Spain–United States relations

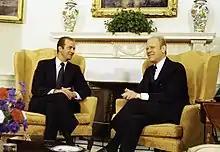
Gerald R. Ford and Juan Carlos I meeting in the Oval Office in 1976

Trade relations improved. Exports to Spain rose from $43 million in 1946 to $57 million in 1952; imports to the US rose from $48 million to $63 million. A formal alliance commenced with the signing of the Pact of Madrid in 1953. Spain was then admitted to the United Nations in 1955. American poet James Wright wrote of Eisenhower's visit: "Franco stands in a shining circle of police. / His arms open in welcome. / He promises all dark things will be hunted down."